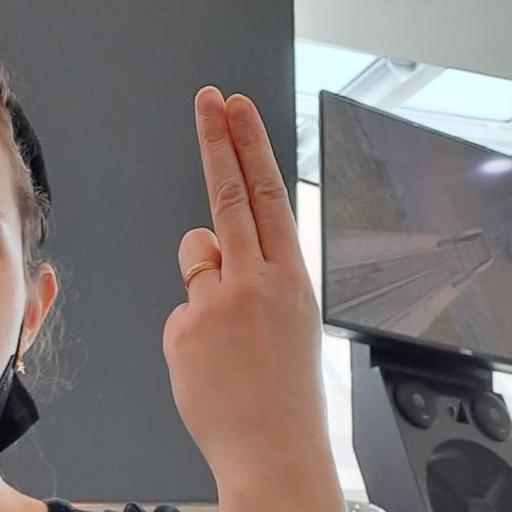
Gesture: two_up_inverted